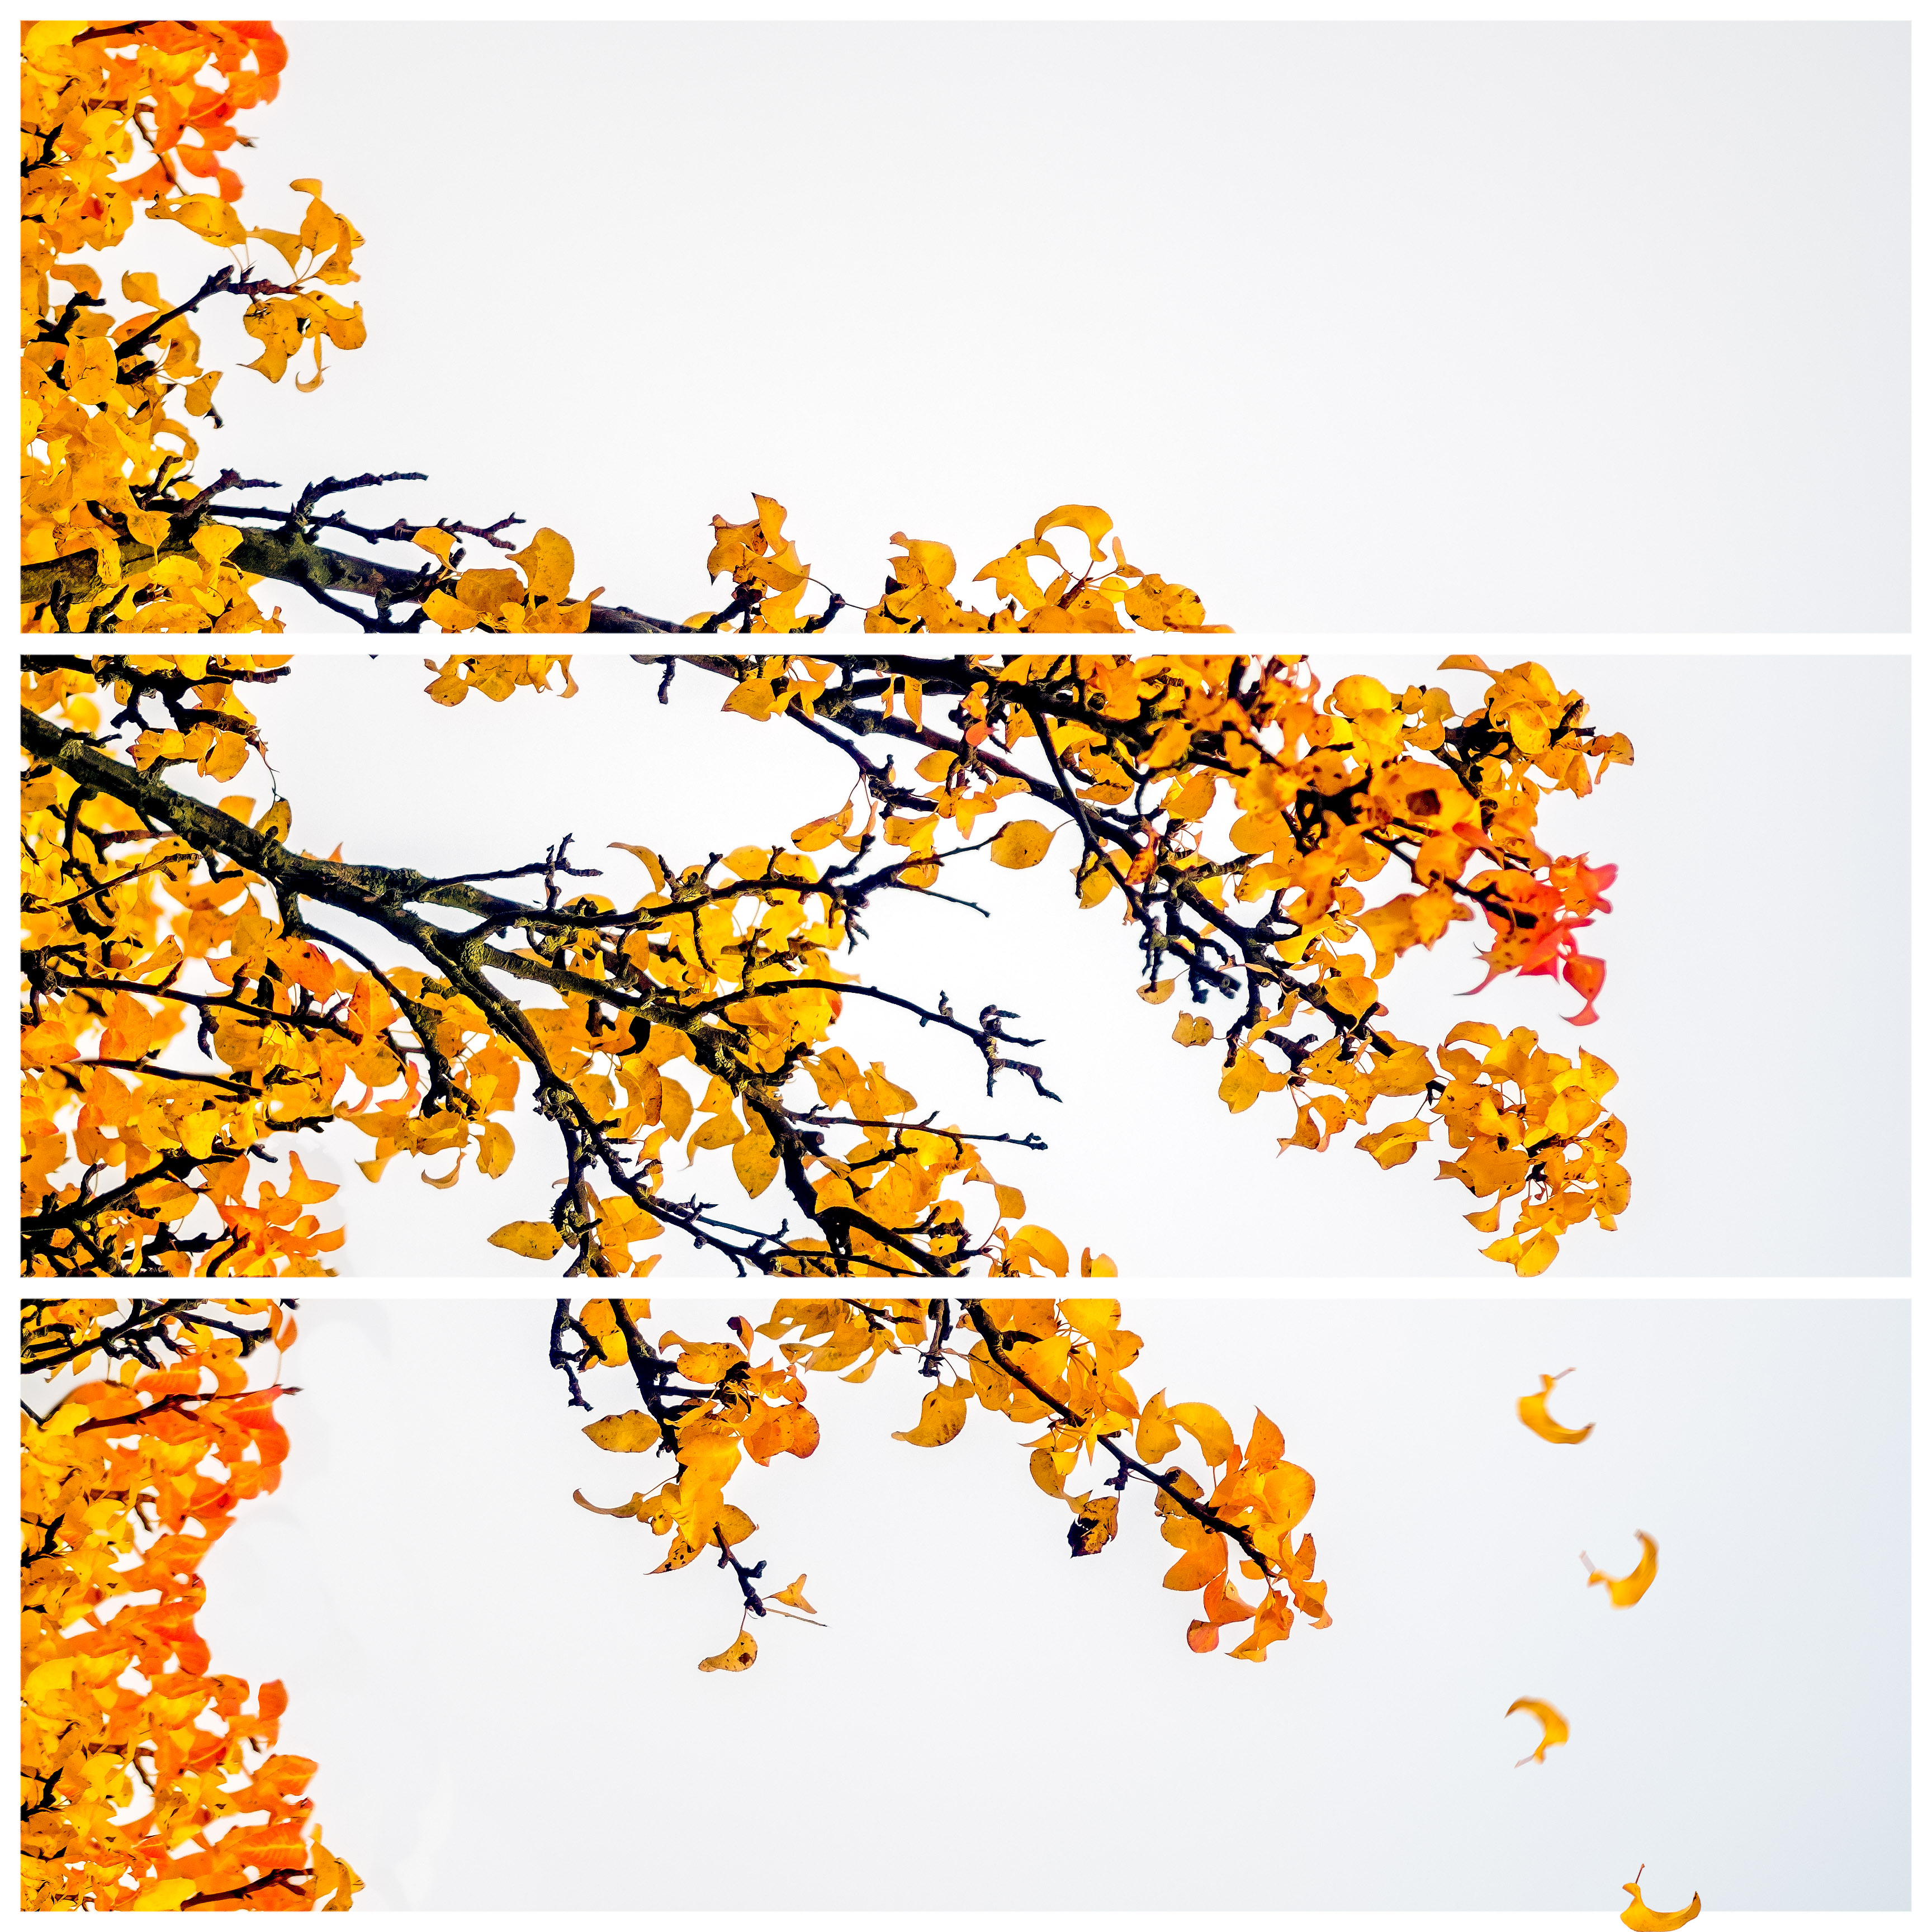
branch, flower, line, autumn, colorful, falling, austria, font, illustration, vienna, leafs